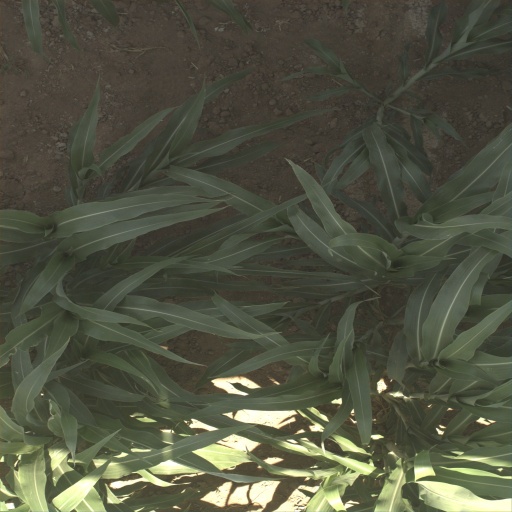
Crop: sorghum